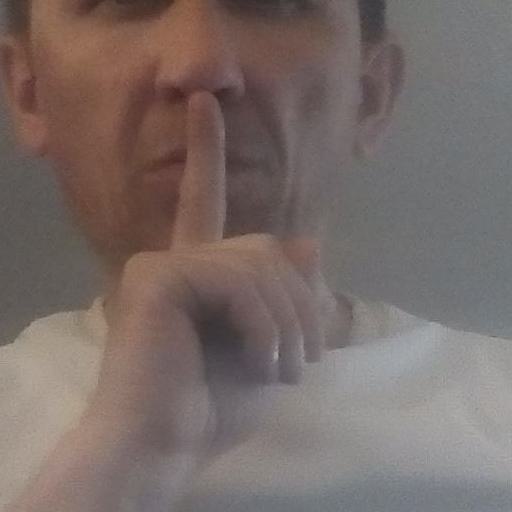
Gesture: mute